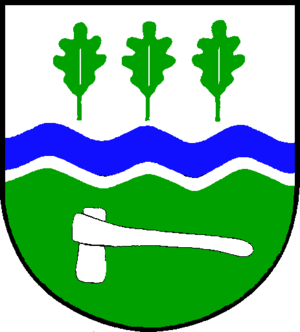
Flintbek
Coat of arms of Flintbek
Flintbek er en kommune og administrationsby i det nordlige Tyskland, beliggende i Amt Flintbek i den østlige del af Kreis Rendsborg-Egernførde. Kreis Rendsborg-Egernførde ligger i den centrale del af delstaten Slesvig-Holsten.